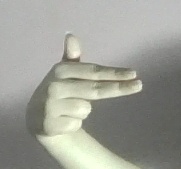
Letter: ghain